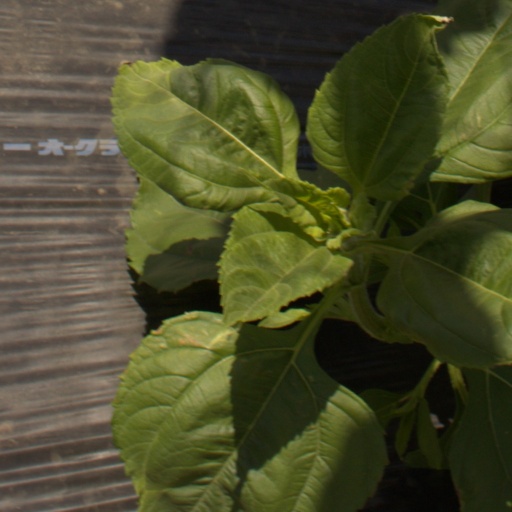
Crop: Jerusalem artichoke